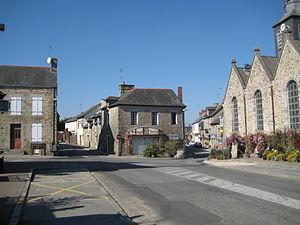
La Bouëxière